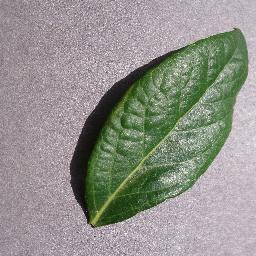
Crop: blueberry
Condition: healthy